Ville Valo

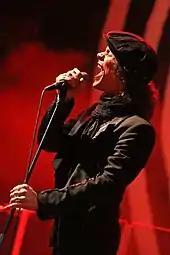
Valo is known for his deep baritone voice and "slow-paced seductive presence onstage"

In 1999, Valo appeared as guest vocalist on the television show "Laulava sydän", where he performed three songs with Finnish schlager group Agents. In 2004, Apocalyptica released "Bittersweet", which featured guest vocals by Valo and Lauri Ylönen of The Rasmus. The song reached number one in Finland, while also cracking the top ten in Germany and Switzerland. Valo and Ylönen performed the song with Apocalyptica live for the first and only time in January 2005 at the Yhteinen ASIA benefit concert for victims of the 2004 Indian Ocean earthquake and tsunami. In 2006, Valo contributed vocals to the compilation album "Synkkien laulujen maa". He performed the tracks "Kun minä kotoani läksin" and "Täällä Pohjantähden alla", the latter of which was a duet with famed Finnish singer Kari Tapio. Valo later described recording the song with Tapio as one of the greatest experiences of his musical career. In 2007, Valo and German actress-singer Natalia Avelon recorded a cover version of Lee Hazlewood's "Summer Wine" for the film "Eight Miles High". The song charted at number one in Finland and Greece, as well as number two in Germany and Switzerland. It would later be certified platinum in Finland and Germany.